Church of Gesù, Nice

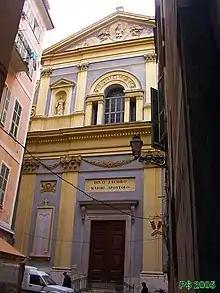
Church of Gesù, Nice

Church of the Gesù, Nice also known as The Church of Saint-Jacques-le-Majeur of Nice ( or ) is a Roman Catholic church located on Rue Droite in the old town of Nice in the south of France. It is in the Baroque architectural tradition. The church became a parish in 1802 under the patronage of Jacques le Majeur.